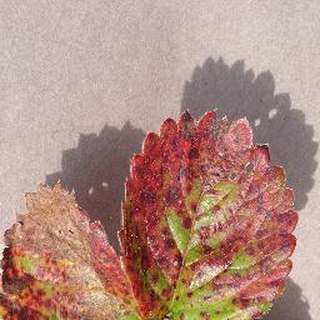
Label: strawberry_leaf_scorch